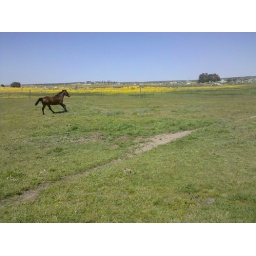
A horse runs across the field at a small ranch in Tecate.